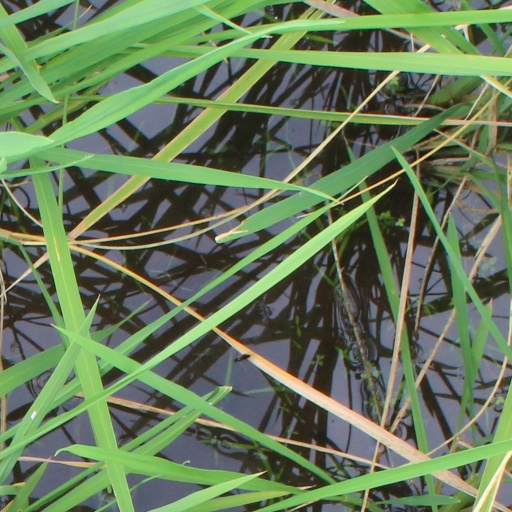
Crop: rice